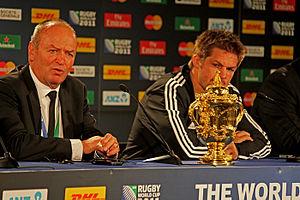
L'équipe de Nouvelle-Zélande de rugby à XV, surnommée les All Blacks, est l'équipe qui représente la Nouvelle-Zélande dans les principales compétitions internationales de rugby à XV. D'autres sélections représentent la Nouvelle-Zélande lors de compétitions moins importantes de rugby à XV, c'est le cas notamment des Junior All Blacks qui est l'équipe réserve des All Blacks. Elle est considérée comme la meilleure sélection nationale au monde du fait de son palmarès. De novembre 2009 jusqu'en août 2019, elle occupe sans discontinuer la première place au classement des équipes nationales de rugby.